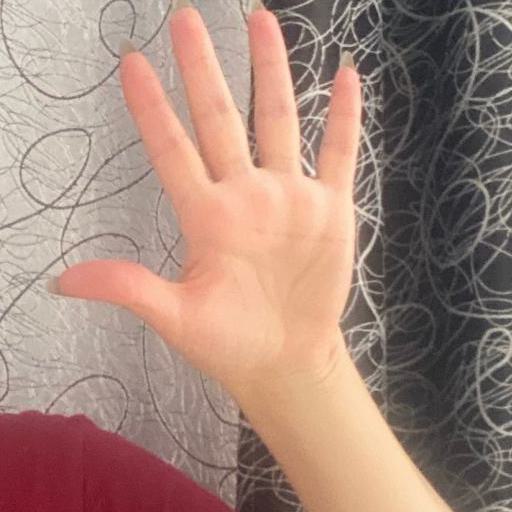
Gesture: palm